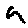
Label: 9